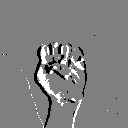
ASL letter: s